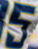
Number: 5